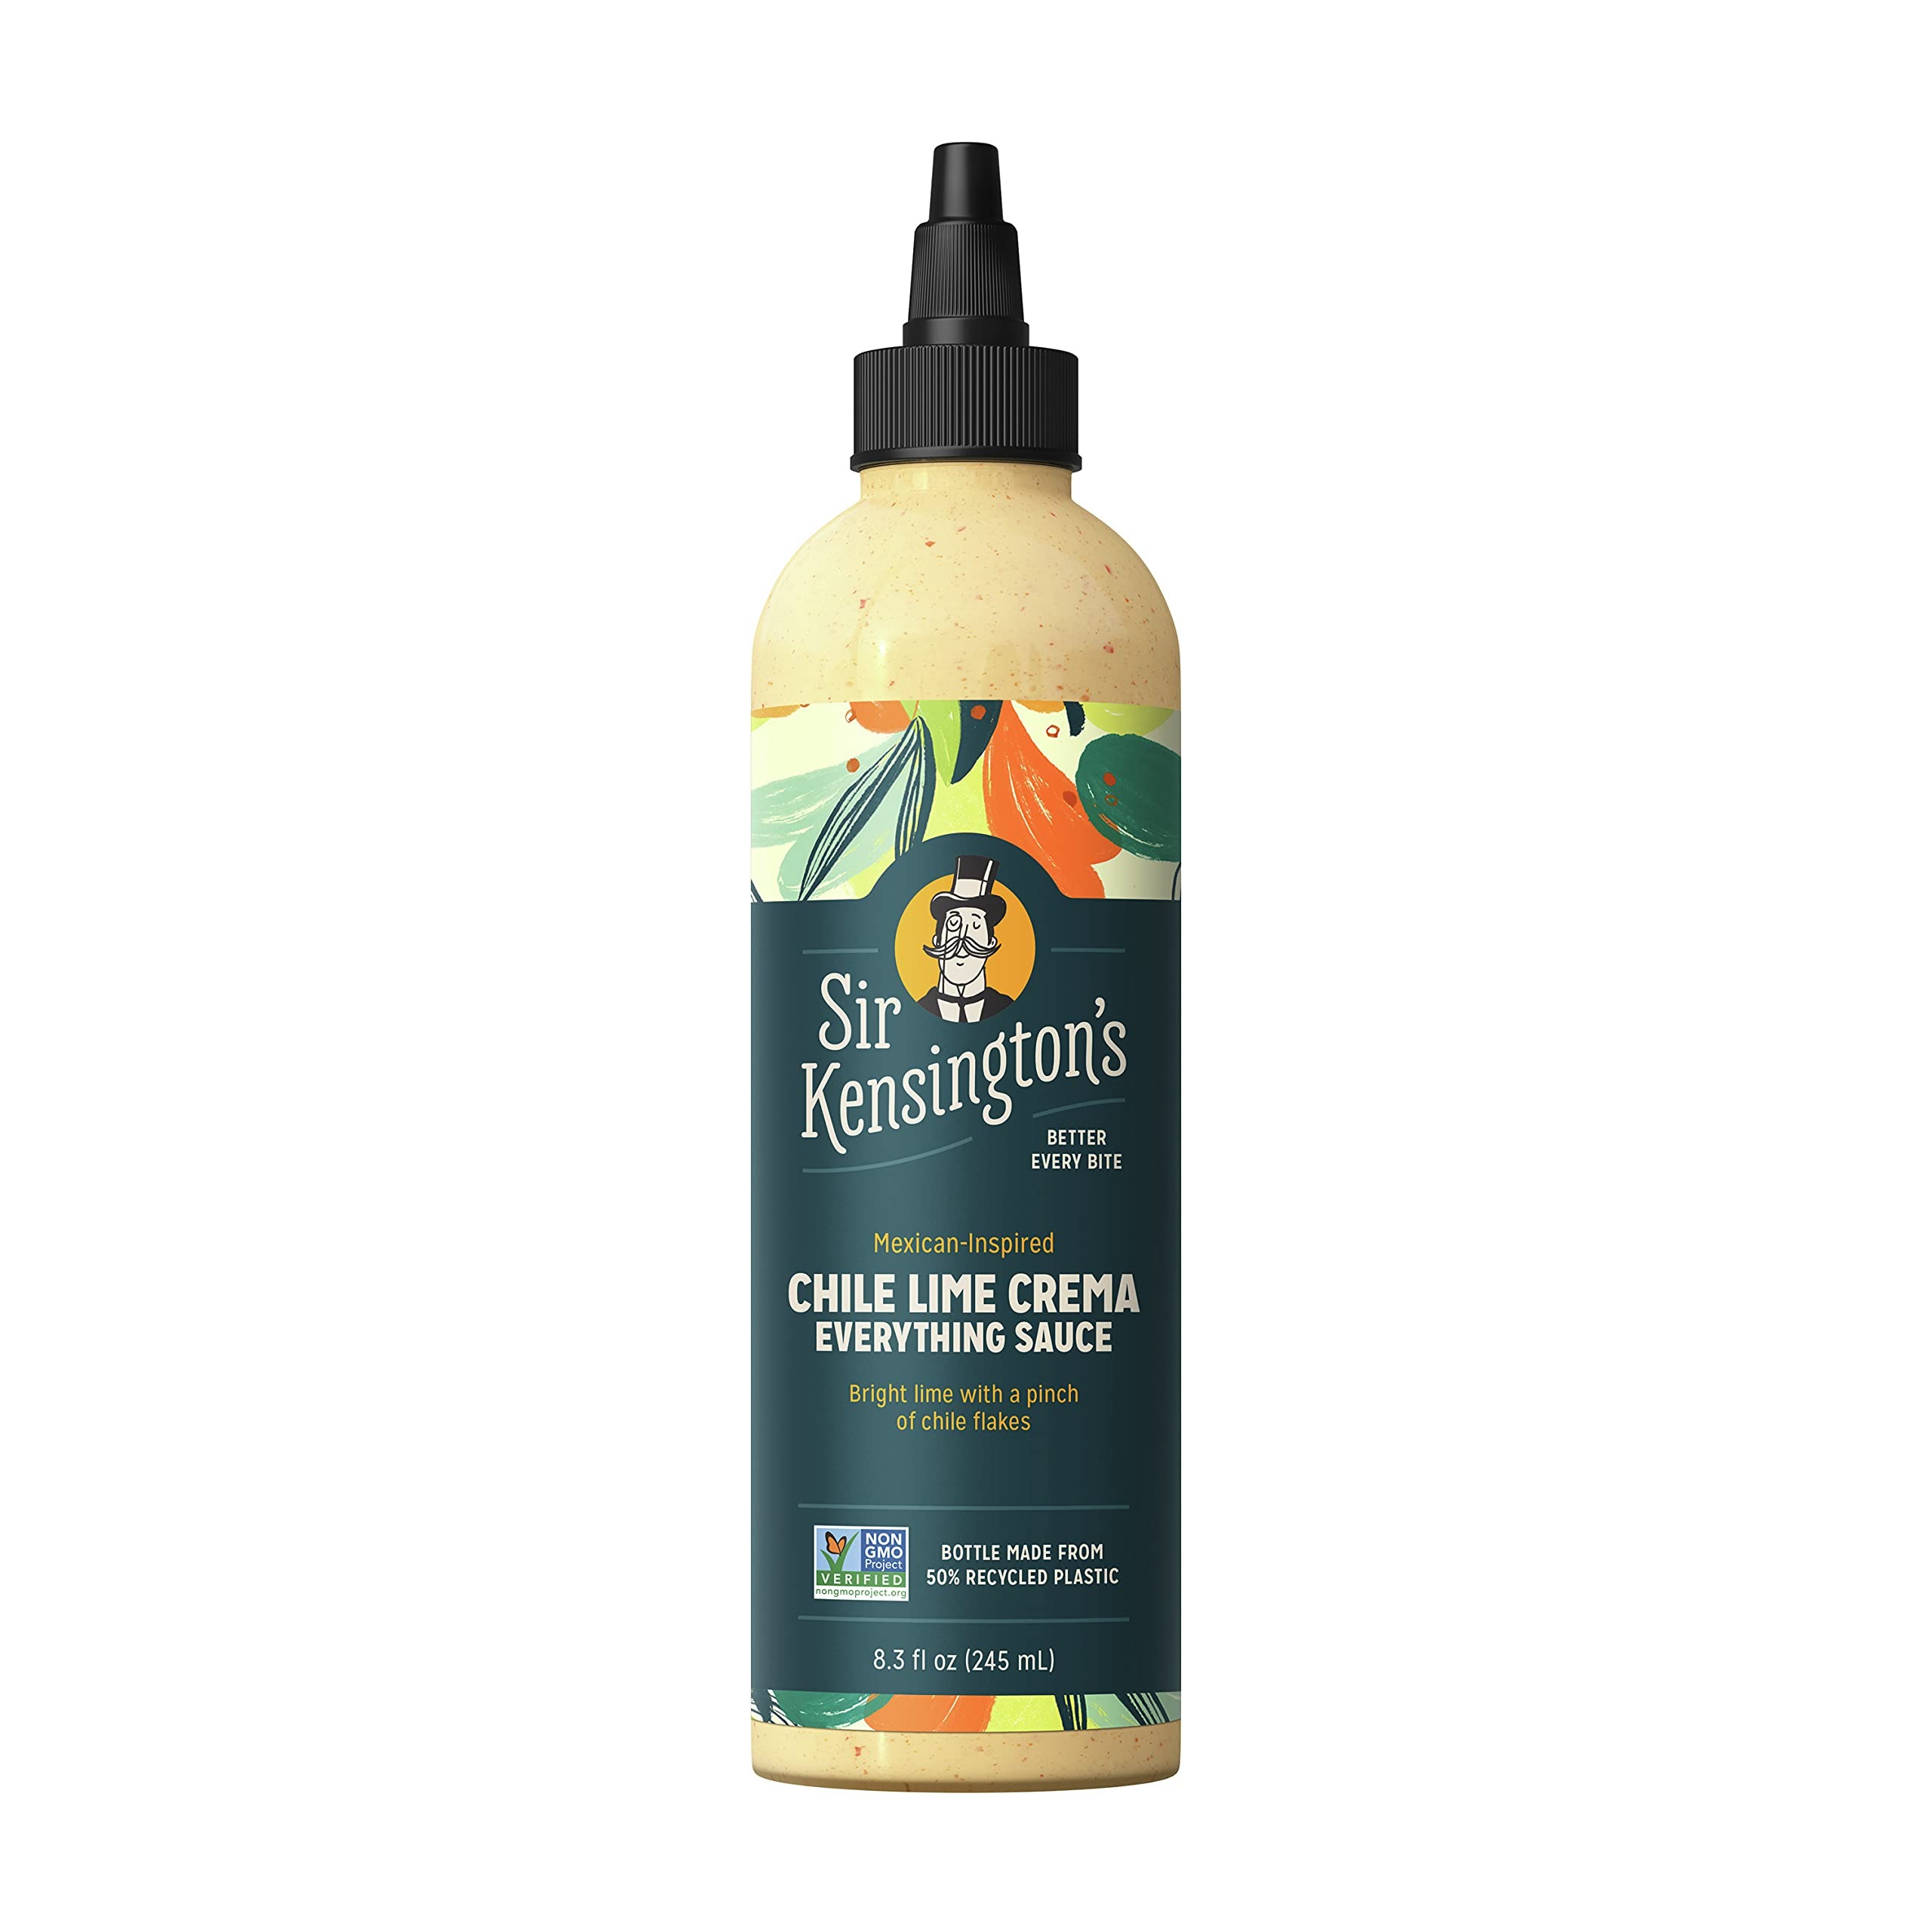
Item Name: Generic S.ir Kensingtons Chile Lime Crema Everything Sauce - 8.3 Fluid Ounce (Pack of 6)
Bullet Point 1: Premium Quality Ingredients: Crafted using only the finest, high-quality ingredients to ensure a superior taste and texture in every bottle or jar.
Bullet Point 2: Authentic Flavors: Experience authentic and bold flavors, perfect for enhancing a variety of dishes and cuisines, from salads to grilled meats.
Bullet Point 3: Perfect for Entertaining: Impress your guests with unique and exotic flavors. These products are perfect for barbecues, parties, and everyday meals.
Bullet Point 4: Trusted Brand: Backed by a reputation for quality and consistency, ensuring that every product meets high standards of excellence.
Bullet Point 5: Customer Satisfaction: Highly rated by satisfied customers who love the exceptional taste and quality, making it a trusted choice for your pantry.
Product Description: Experience the zesty and creamy taste of our Chile Lime Crema, perfect for adding a bold flavor to tacos, salads, and more.
Value: 6.0
Unit: Ounce

Price: 41.935